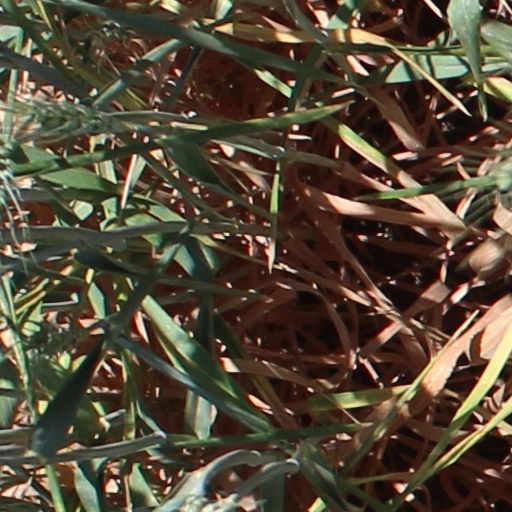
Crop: wheat